Detaille Island

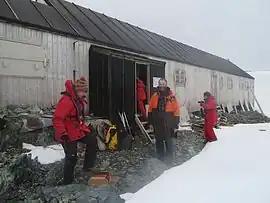
Tourists visit Base W on Detaille Island

Detaille Island is a small island off the northern end of the Arrowsmith Peninsula in Graham Land, Antarctica. From 1956 to 1959 it was home to "Base W" of the British Antarctic Survey and closed after the end of the International Geophysical Year (IGY). Detaille was a key monitoring sites during the IGY. It is now often visited by Antarctic cruise ships but is otherwise unoccupied.